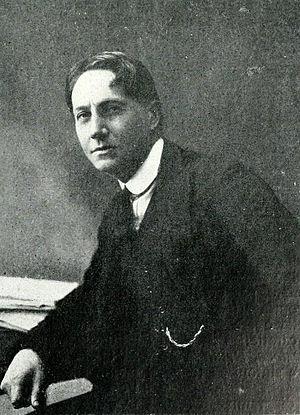
Franco Alfano est un compositeur italien né le 8 mars 1875 à Posillipo près de Naples, mort le 27 octobre 1954 à Sanremo. Il est surtout connu pour avoir complété les deux dernières scènes de Turandot, le dernier opéra de Puccini, en 1926.